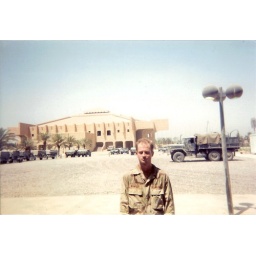
A building in Baghdad. The brown color on my clothes is sweat.